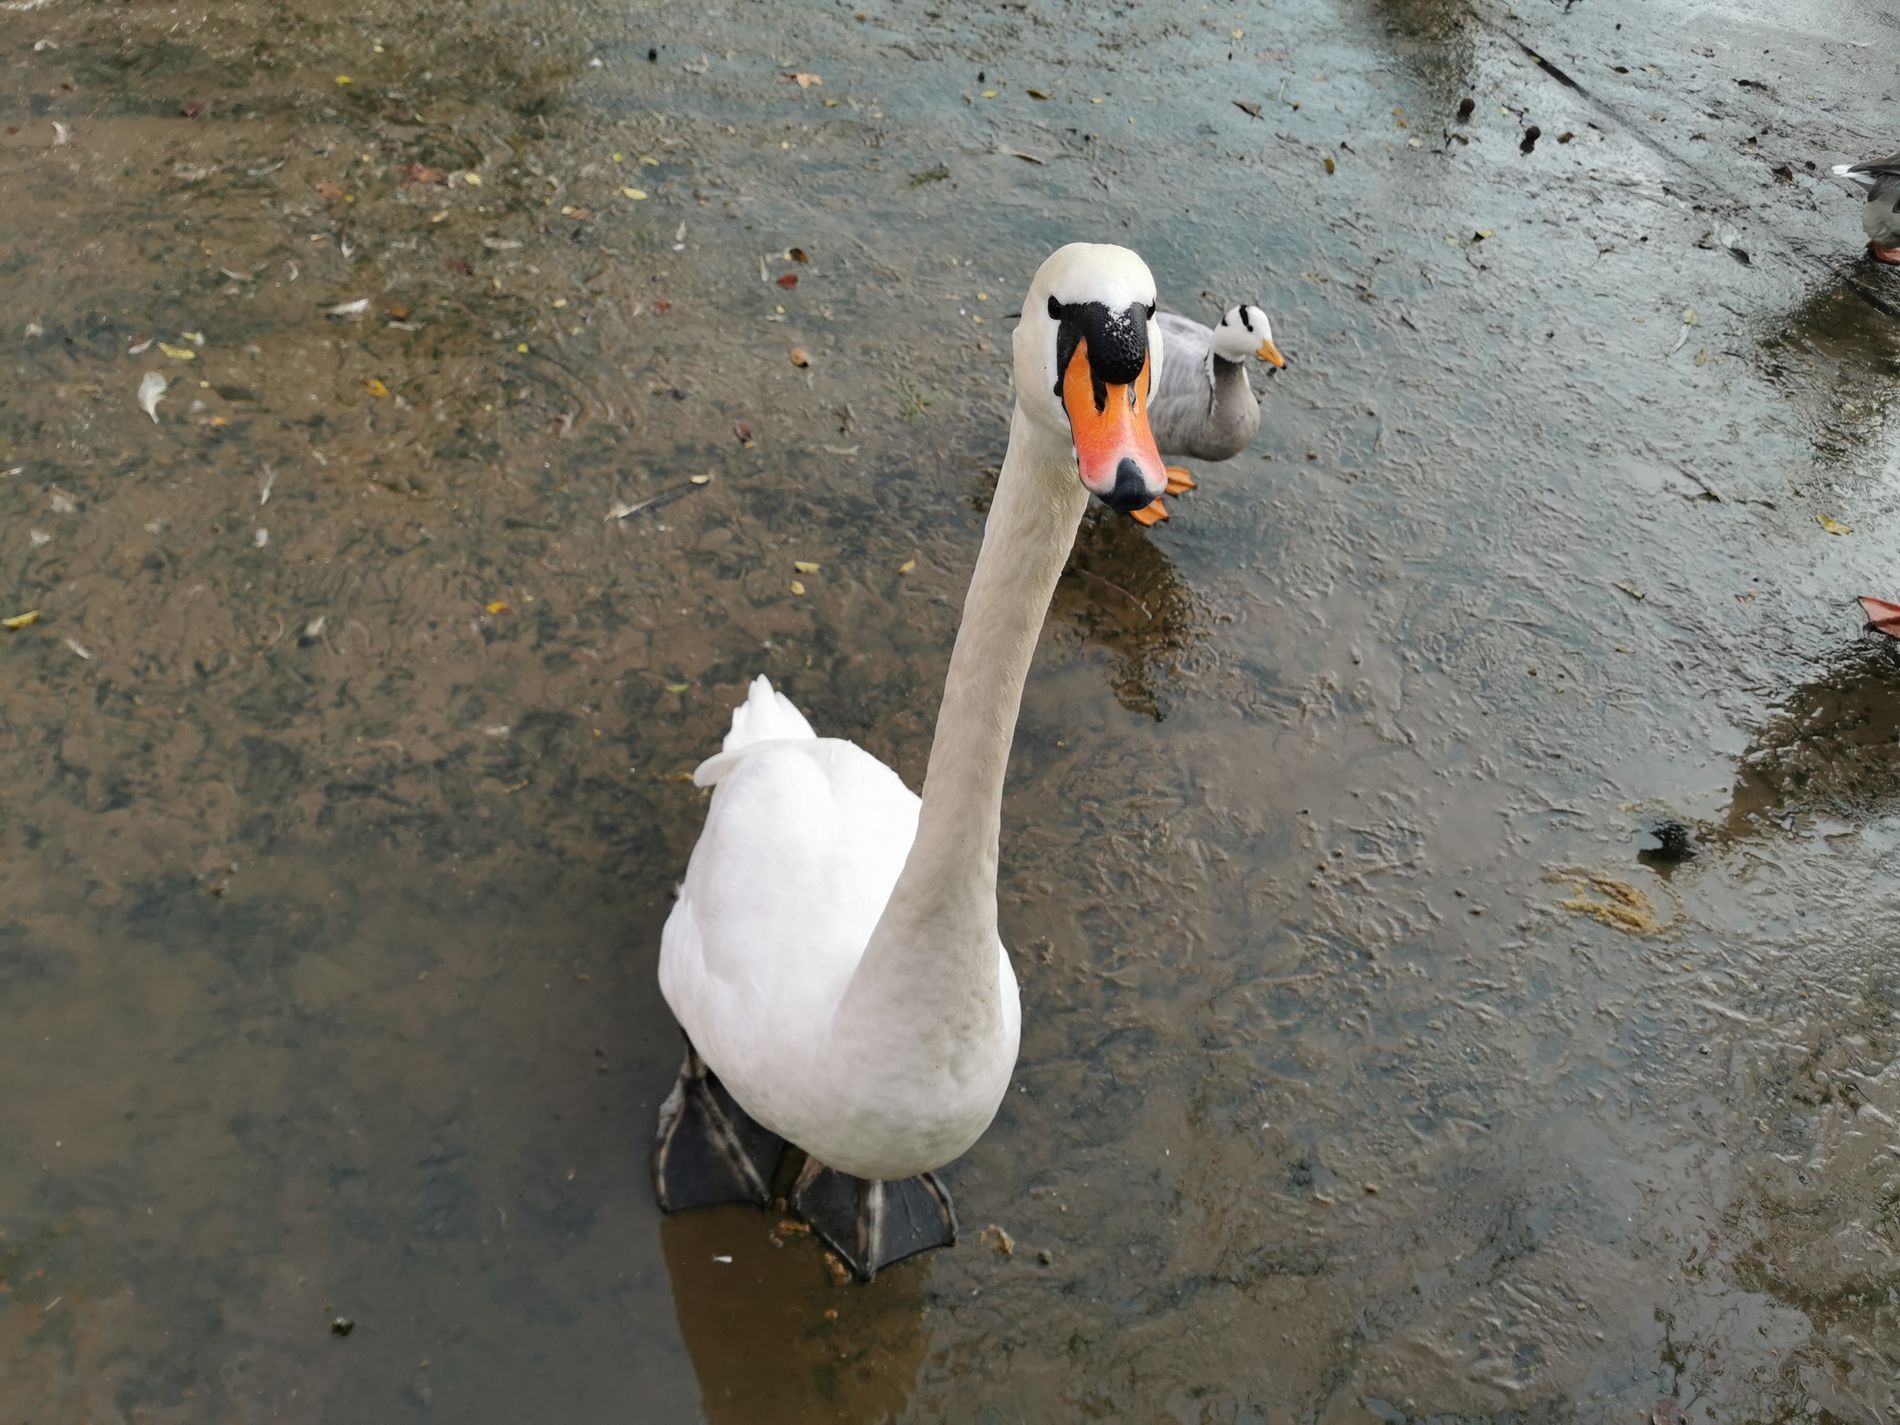
Muddy Swan
A white swan stands on the muddy ground near some shallow water looking straight at the camera. Just behind it, a duck walks along the same path. The ground is wet and scattered with bits of leaves and debris giving a natural quiet feel probably near a lake or river.
Shot from a slightly high angle, this quiet outdoor scene feels peaceful and a bit playful. The soft daylight brings out the contrast between the white sawn and the darker muddy ground. The muted browns and scattered leaves give a raw, natural look, while the swan's bright beak adds a pop of color. The overall mood is calm, like a slow moment by the water.
Labels: Animal, Beak, Bird, Swan, Goose, Waterfowl, Water, Duck, Muddy Ground
Camera: HUAWEI VOG-L29
Aperture: F1.6
Exposure: 1/234 sec
ISO: 50
Focal length: 5.6 mm